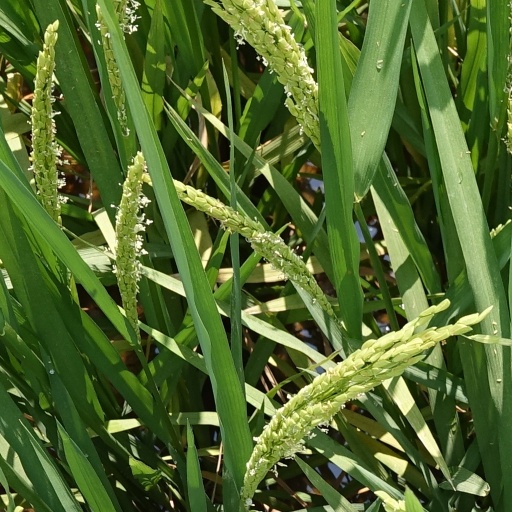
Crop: rice